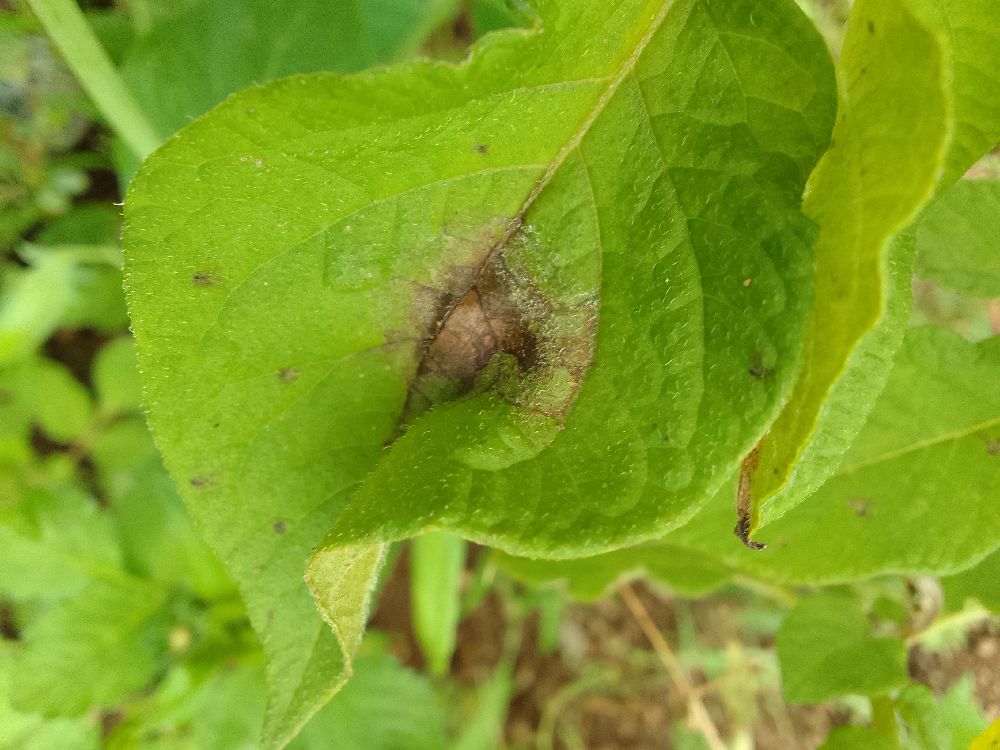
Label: Late blight